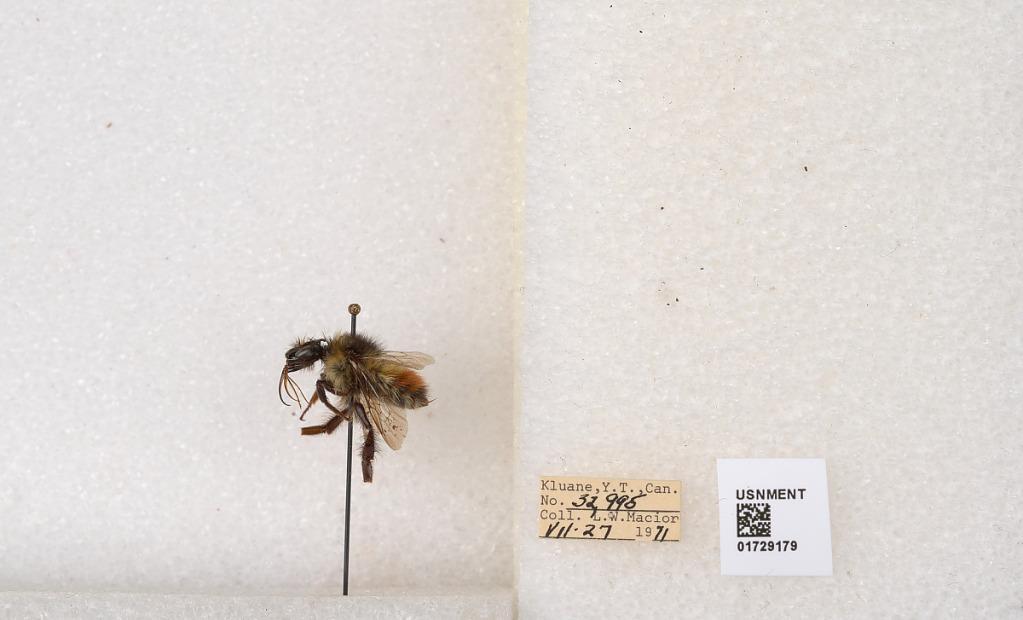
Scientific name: Bombus flavifrons Cresson
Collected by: L. Macior
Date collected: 1971-7-27
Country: Canada
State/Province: Yukon Territory
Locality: Kluane National Park and Reserve
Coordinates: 60.7493, -139.504